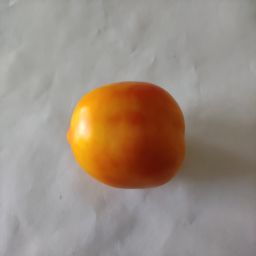
Crop: Tomato
Quality: Ripe